Franz Schmidberger

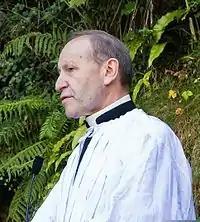
Franz Schmidberger, Lourdes (France), 2008

Franz Schmidberger (born 19 October 1946) is a priest of the Society of St. Pius X, founded by Archbishop Marcel Lefebvre.